Armed Forces & Police Mutual Benefit Association

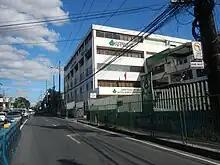
Bonny Serrano Avenue branch

As an insurance arm of the AFP, PNP, BFP, BJMP, and PCG, the Association was authorized to engage in the business of life insurance. It started by offering a Basic Insurance of Php3,000 exclusively for members which due to a series of upgrading, is now called MBAI Protek Basic Insurance, approved by the Insurance Commission in August 2018. MBAI Protek protects all uniformed personnel from the different branches of service with Natural Death, Accidental Death, Killed-in-Action, Wounded-in-Action, and Disability/Dismemberment Benefits from date of entry to the service, with only 1.5% of base pay monthly contributions. The basic insurance coverage of a PVT/PAT/FO1/JO1, for example, is at Php286,000 and Killed-in-Action Benefit is at Php629,000. Recently it has offered FREE COVID-19 Insurance Benefits of up to Php200,000 for those who perish and FREE Medical Assistance Benefit of up to Php24,000 for those who are diagnosed with COVID-19. As of 2008 it was the in assets largest non stock corporation monitored by the Philippines Securities and Exchange Commission.